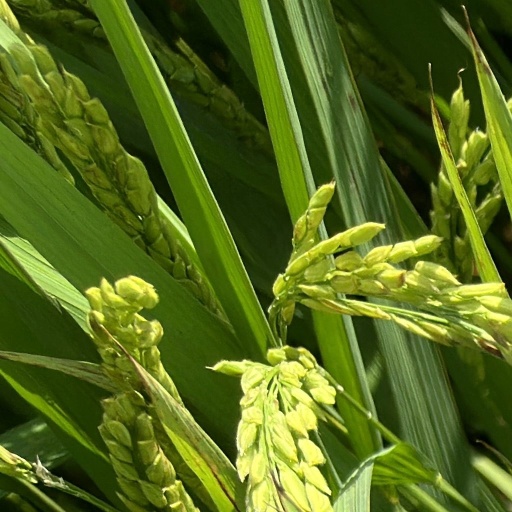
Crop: rice